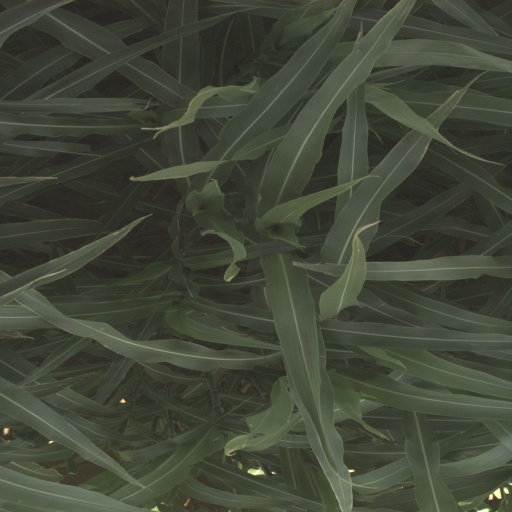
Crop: sorghum